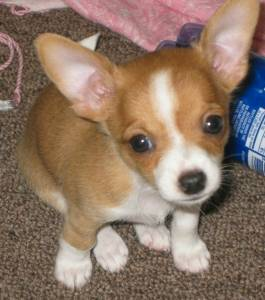
Breed: chihuahua